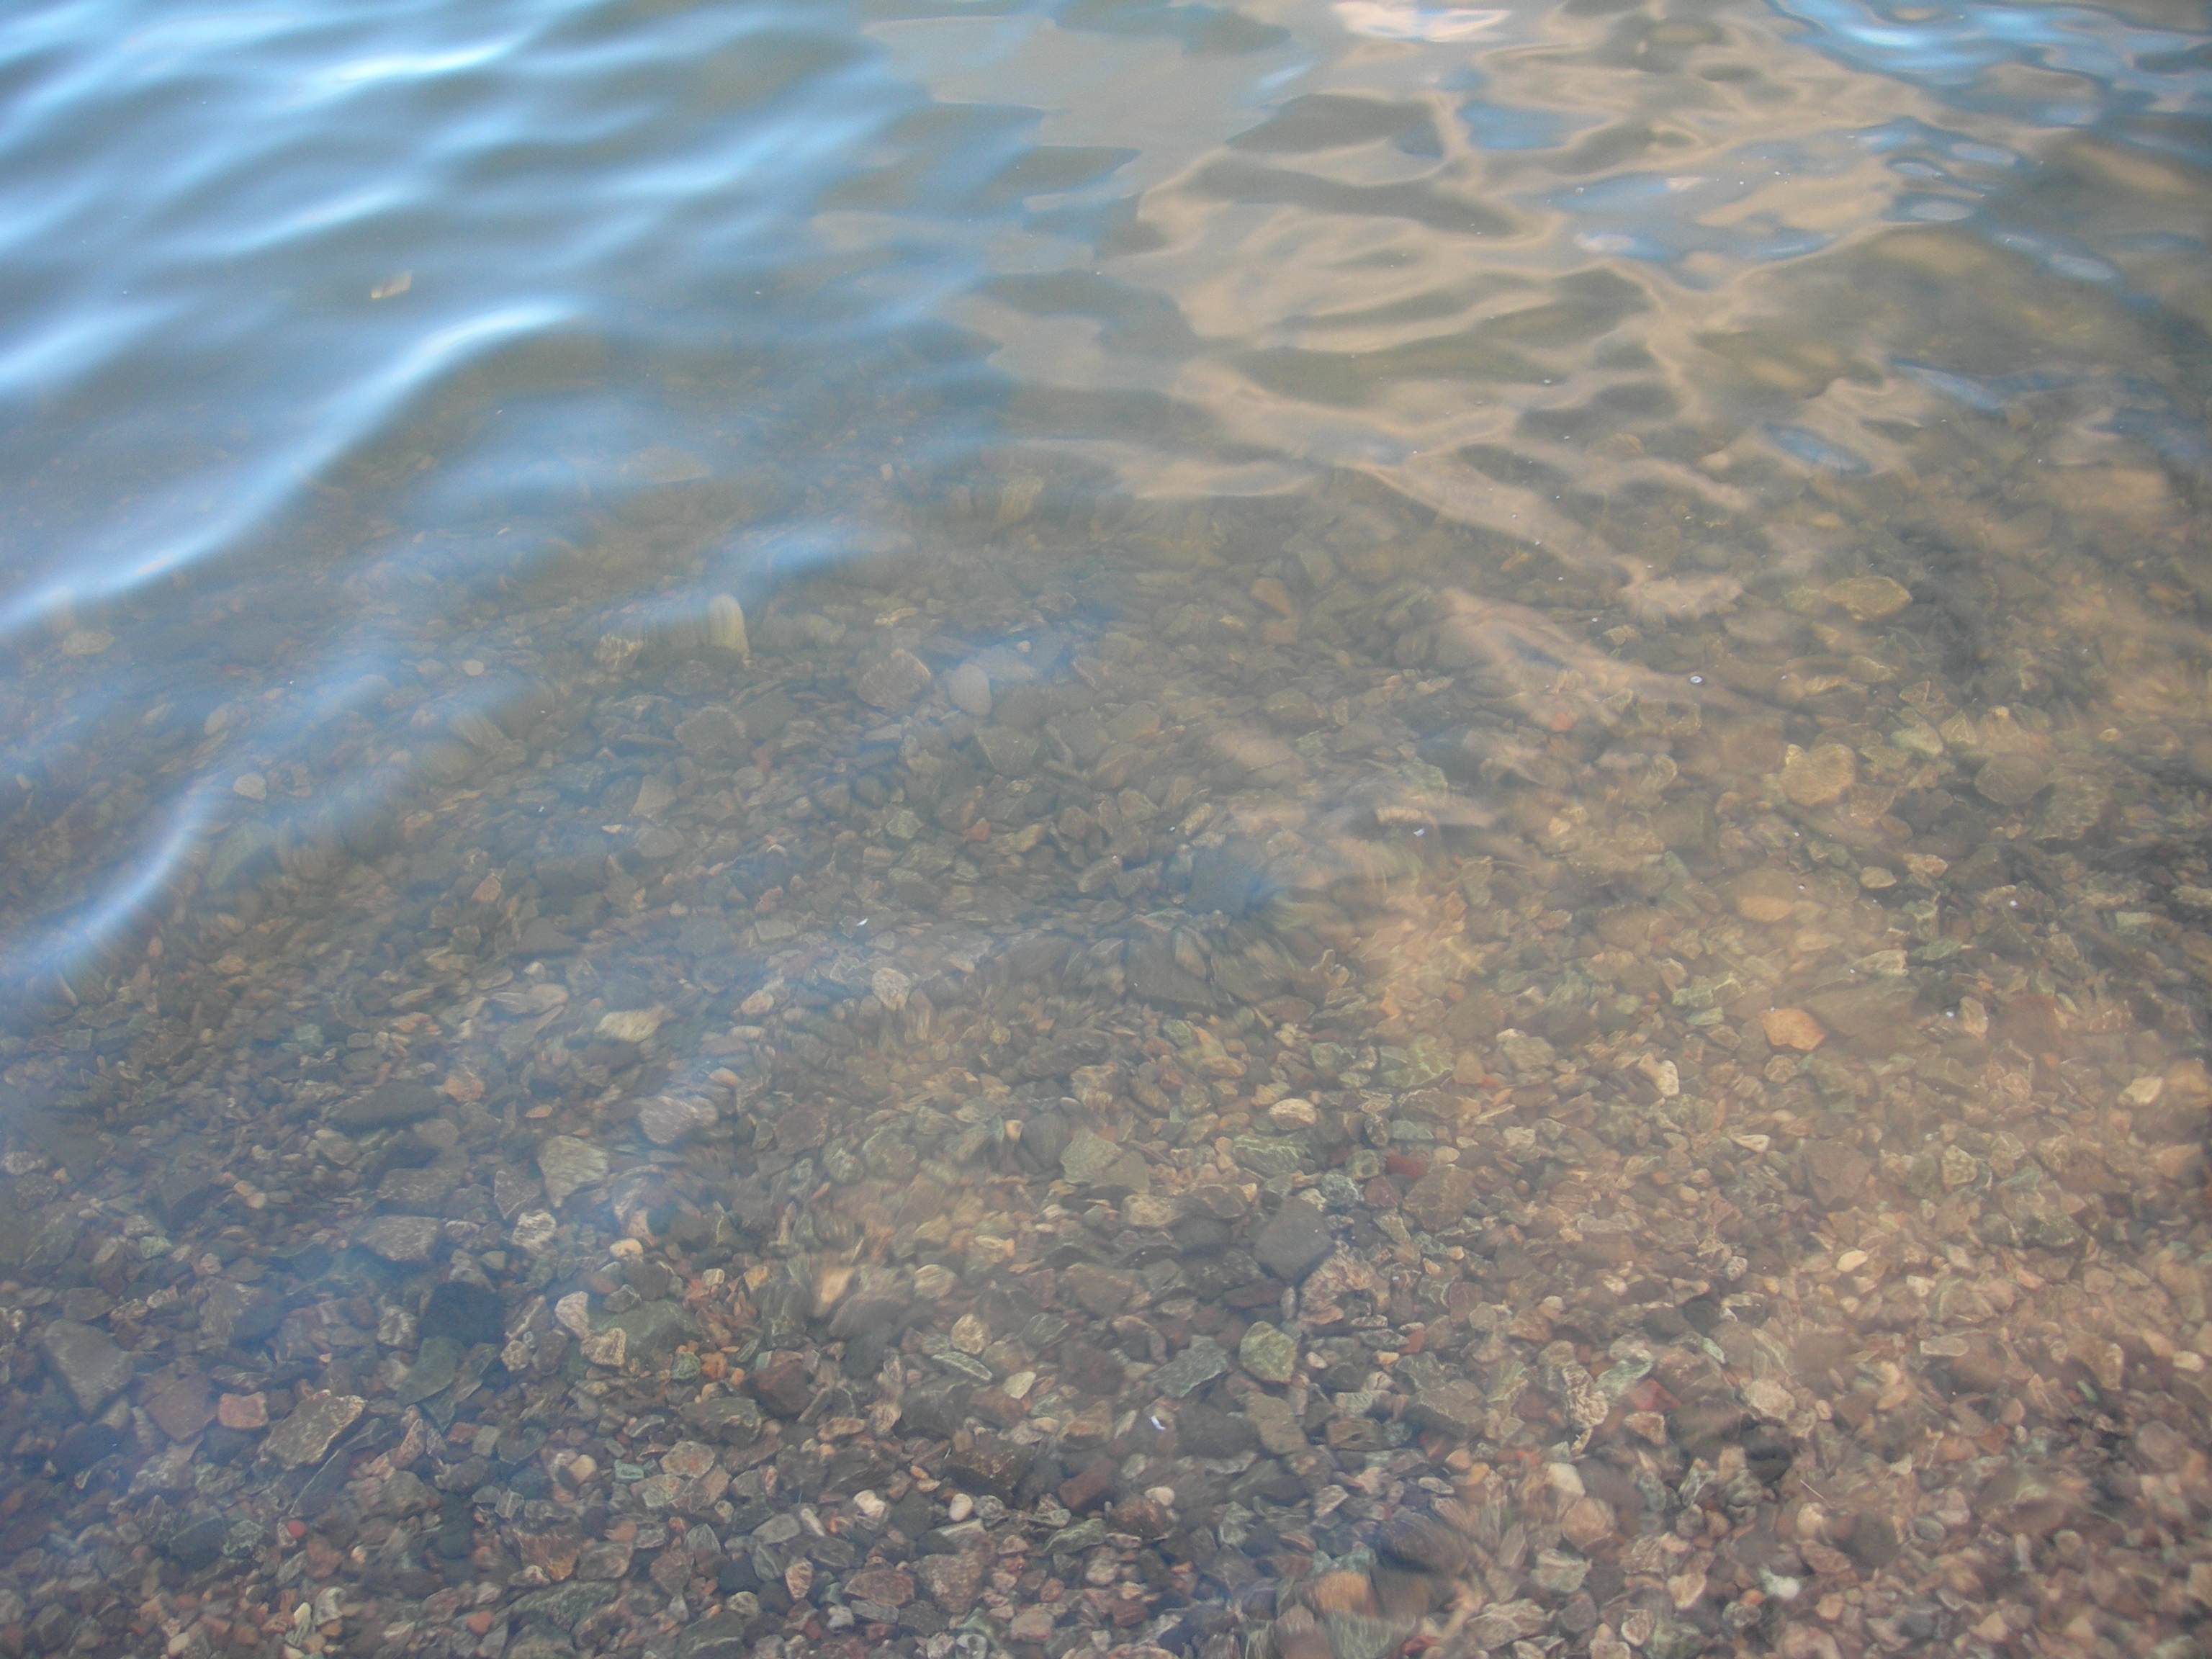
sea, water, sand, rock, sunlight, shore, wave, city, river, reflection, nikon, moscow, russia